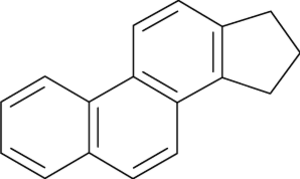
Structure du cyclopentanophénantrène
Les lipides constituent la matière grasse des êtres vivants. Ce sont de petites molécules hydrophobes ou amphipathiques principalement constituées de carbone, d’hydrogène et d’oxygène avec une densité inférieure à l'eau. Les lipides peuvent être à l'état solide, comme dans les graisses, ou liquide, comme dans les huiles. Les lipides proviennent en totalité ou en partie de condensations de thioesters basées sur des carbanions et/ou de condensations d'unités isoprène basées sur des carbocations.
Les stéroïdes sont un groupe de lipides dérivant de triterpénoïdes, majoritairement le squalène. Ils se caractérisent par un noyau cyclopentanophénanthrénique hydrophobe partiellement ou totalement hydrogéné. Habituellement, les carbones C₁₀, C₁₃ sont liés à un groupe méthyle -CH₃ et le carbone C₁₇ à un groupe alkyle. Par extension, les stéroïdes incluent également les lipides dont le noyau cyclopentanophénanthrénique a été modifié par scission d'une liaison et l'ajout ou la délétion d'un carbone.